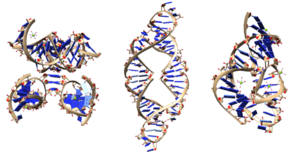
Ikke-kodende RNA
Tre ribozymer: leadzyme, hammerhead ribozyme og twister ribozyme
Ikke-kodende RNA er alle andre RNA’er end mRNA, messenger RNA, dvs RNA, der ikke oversættes til protein.